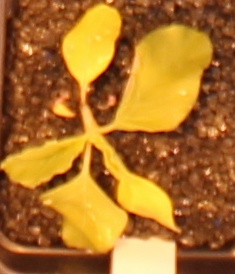
Label: Redroot Pigweed